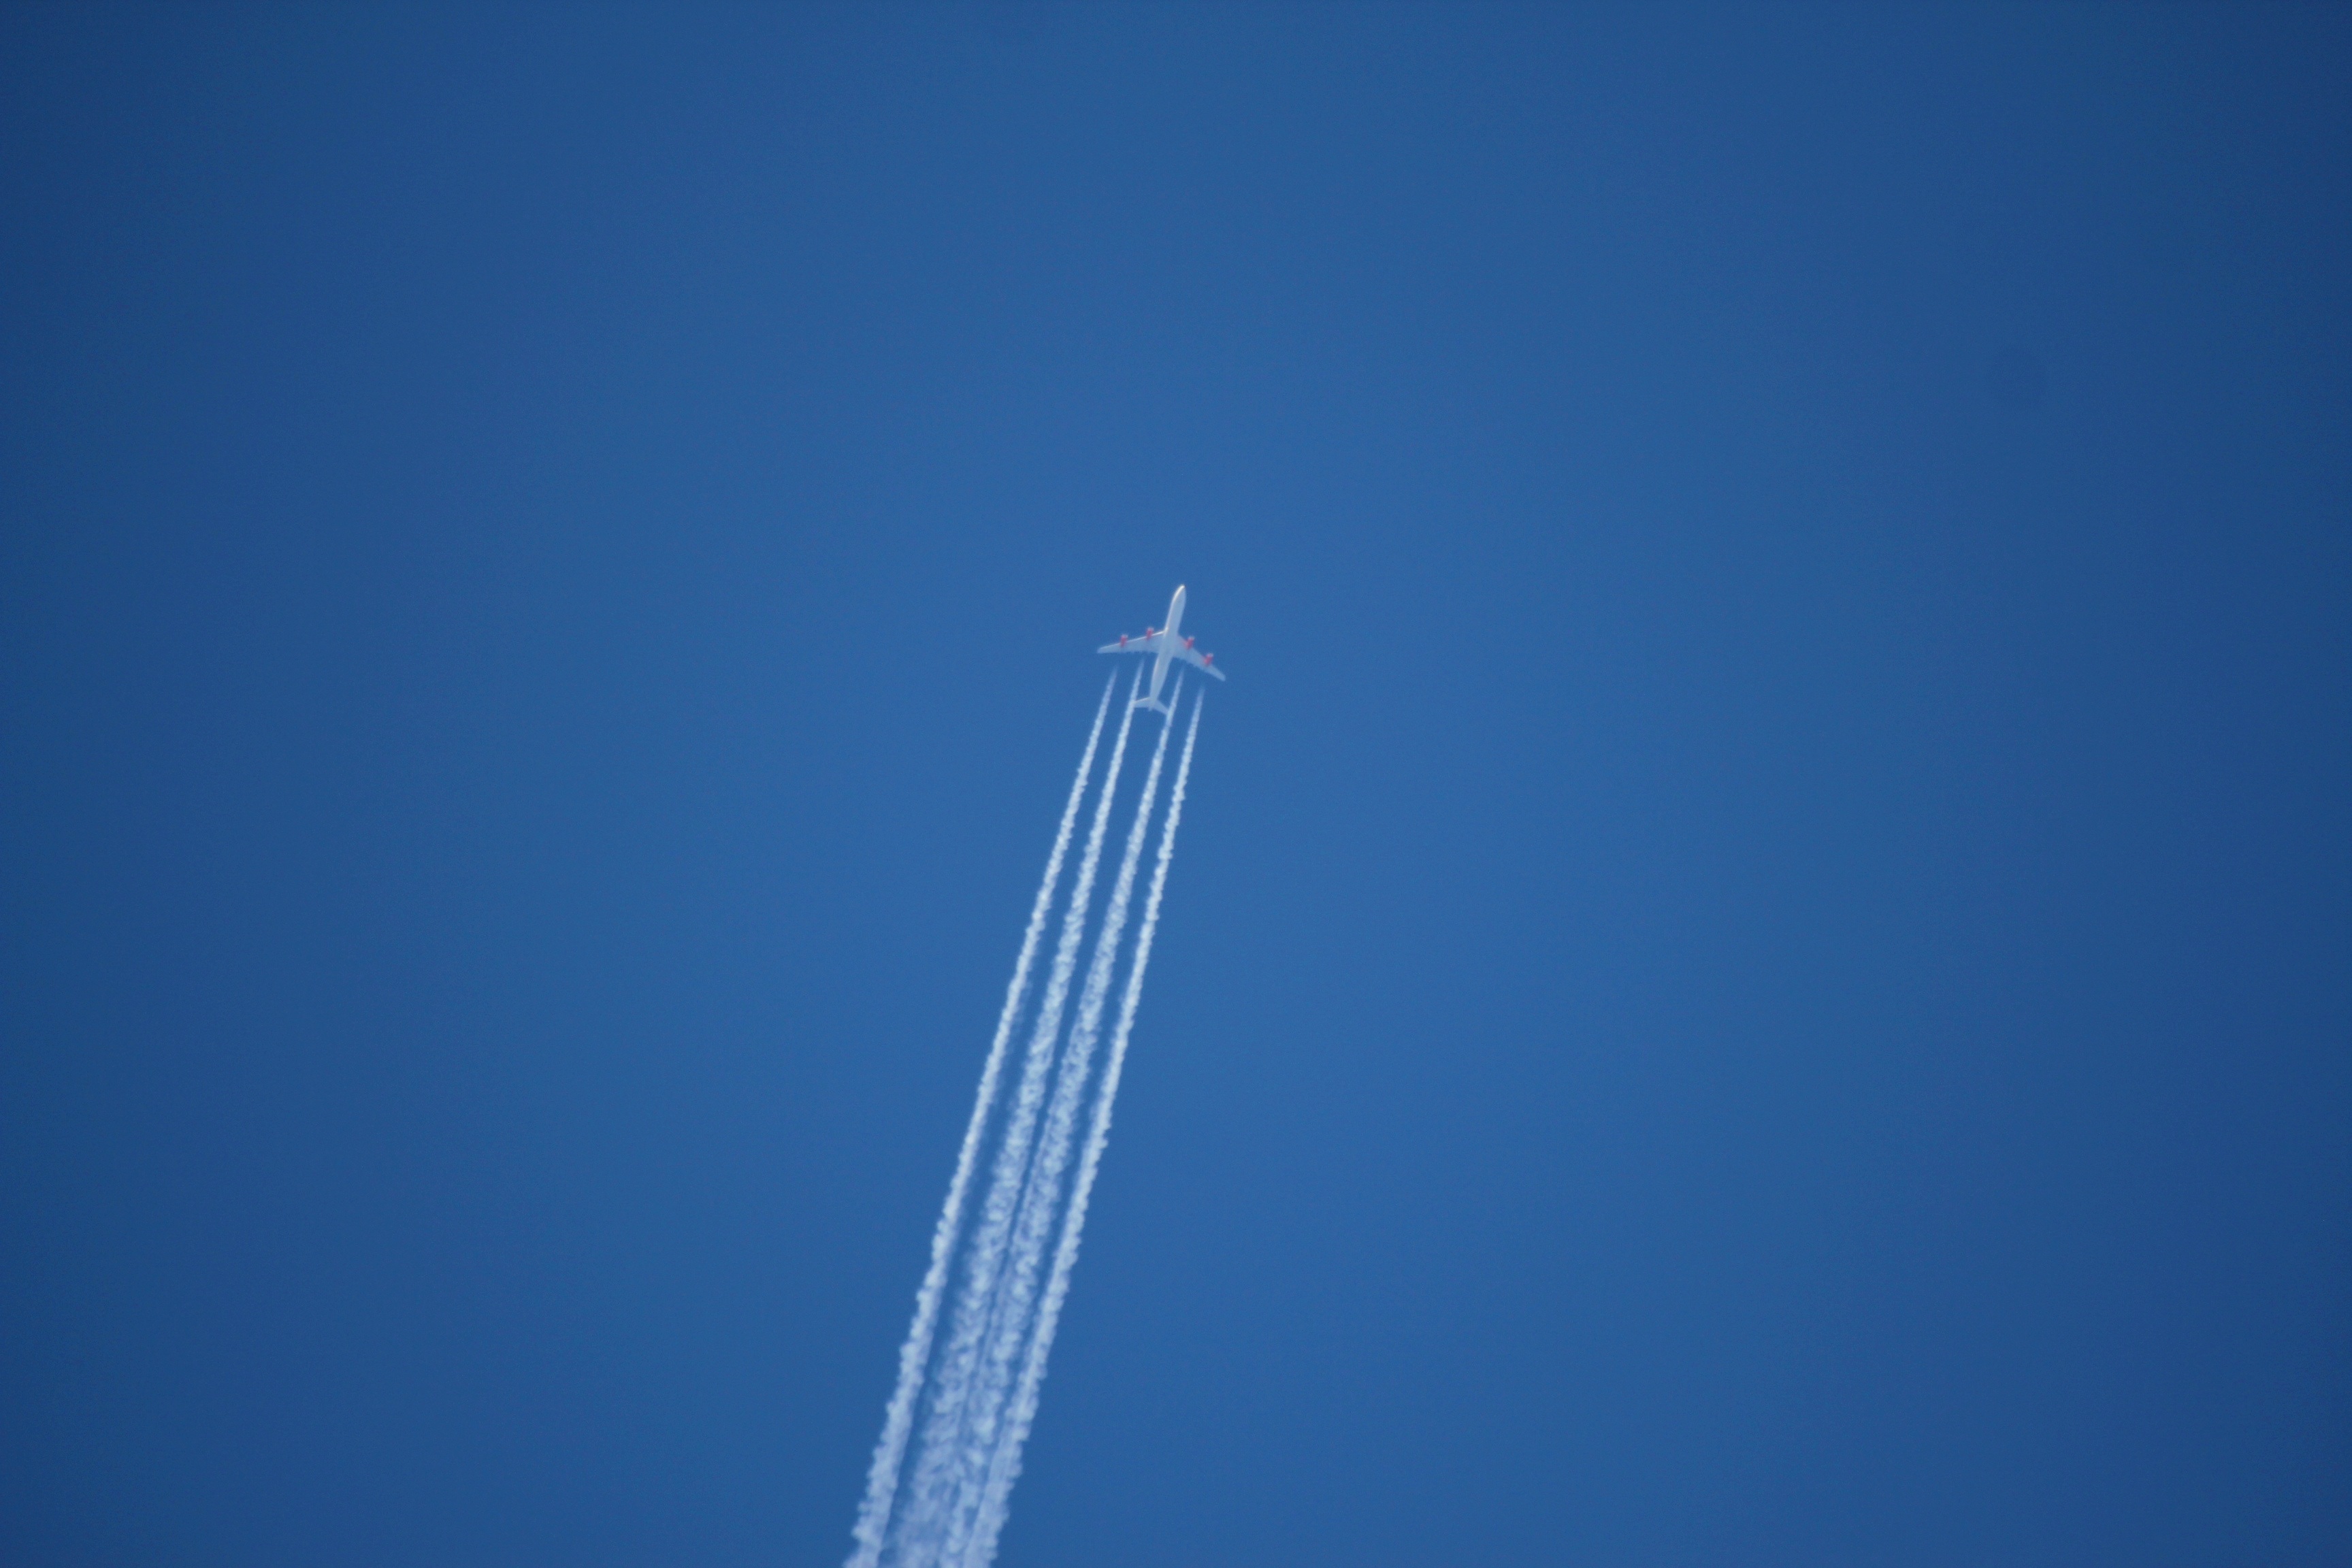
wing, sky, wind, fly, travel, aircraft, line, mast, blue, wind turbine, electricity, trace, voyage, on a jet plane, the tourist, atmosphere of earth